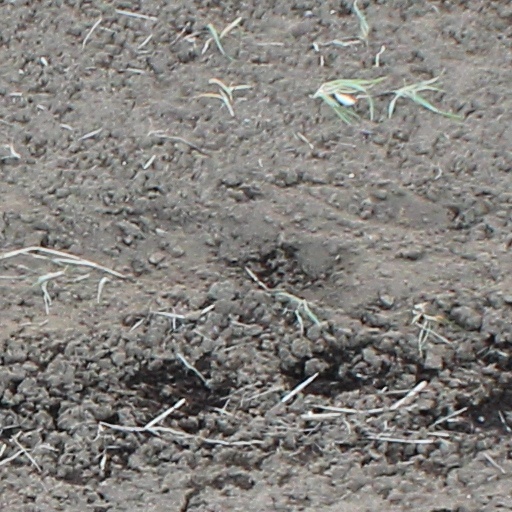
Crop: wheat